Dominique Jackson (model)

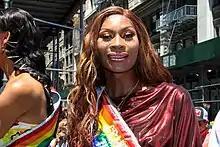
Jackson as Grand Marshal of the 2019 NYC Pride March

Jackson has been open about her mental health struggles. After a thirteen-year writing process, she released her autobiography "The Transsexual from Tobago". She has worked for several nonprofit organizations, such as Destination Tomorrow in the Bronx, that provide outreach and services to the LGBTQ+ community.